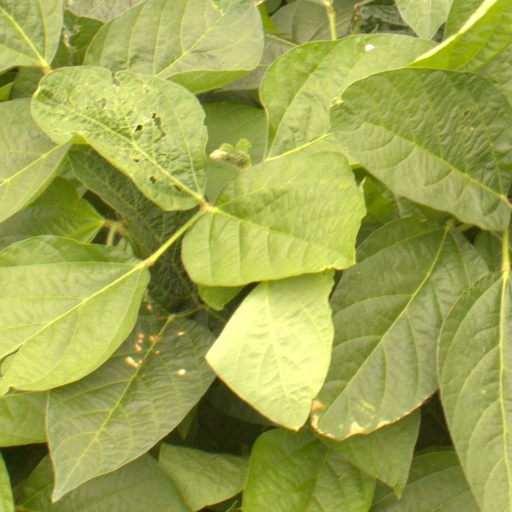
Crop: soybean